Gothic secular and domestic architecture

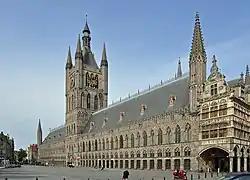
Ypres Cloth Hall, completed 1304, reconstructed after World War I

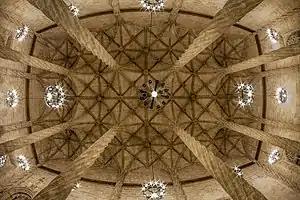
Ribbed vault of the Llotja de la Seda, Valencia, by Pere Compte and Joan Ivarra, 1482.

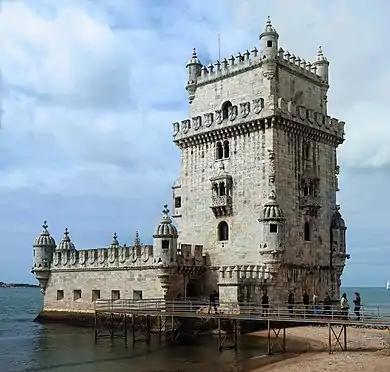
Belém Tower, Lisbon, by Francisco de Arruda, 1519.

The Catholic Church prevailed across Europe at this time, influencing not only faith but also wealth and power. Bishops were appointed by the Church and often ruled as virtual princes over large estates. The early medieval periods had seen a rapid growth in monasticism, with several different orders being prevalent and spreading their influence widely. Foremost were the Benedictines whose monastic establishments vastly outnumbered any others in England. A part of their influence was that they tended to build within towns. The Cluniac and Cistercian Orders were prevalent in France, the great monastery at Cluny having established a formula for a well planned monastic site which was then to influence all subsequent monastic building, including domestic quarters, for many centuries.